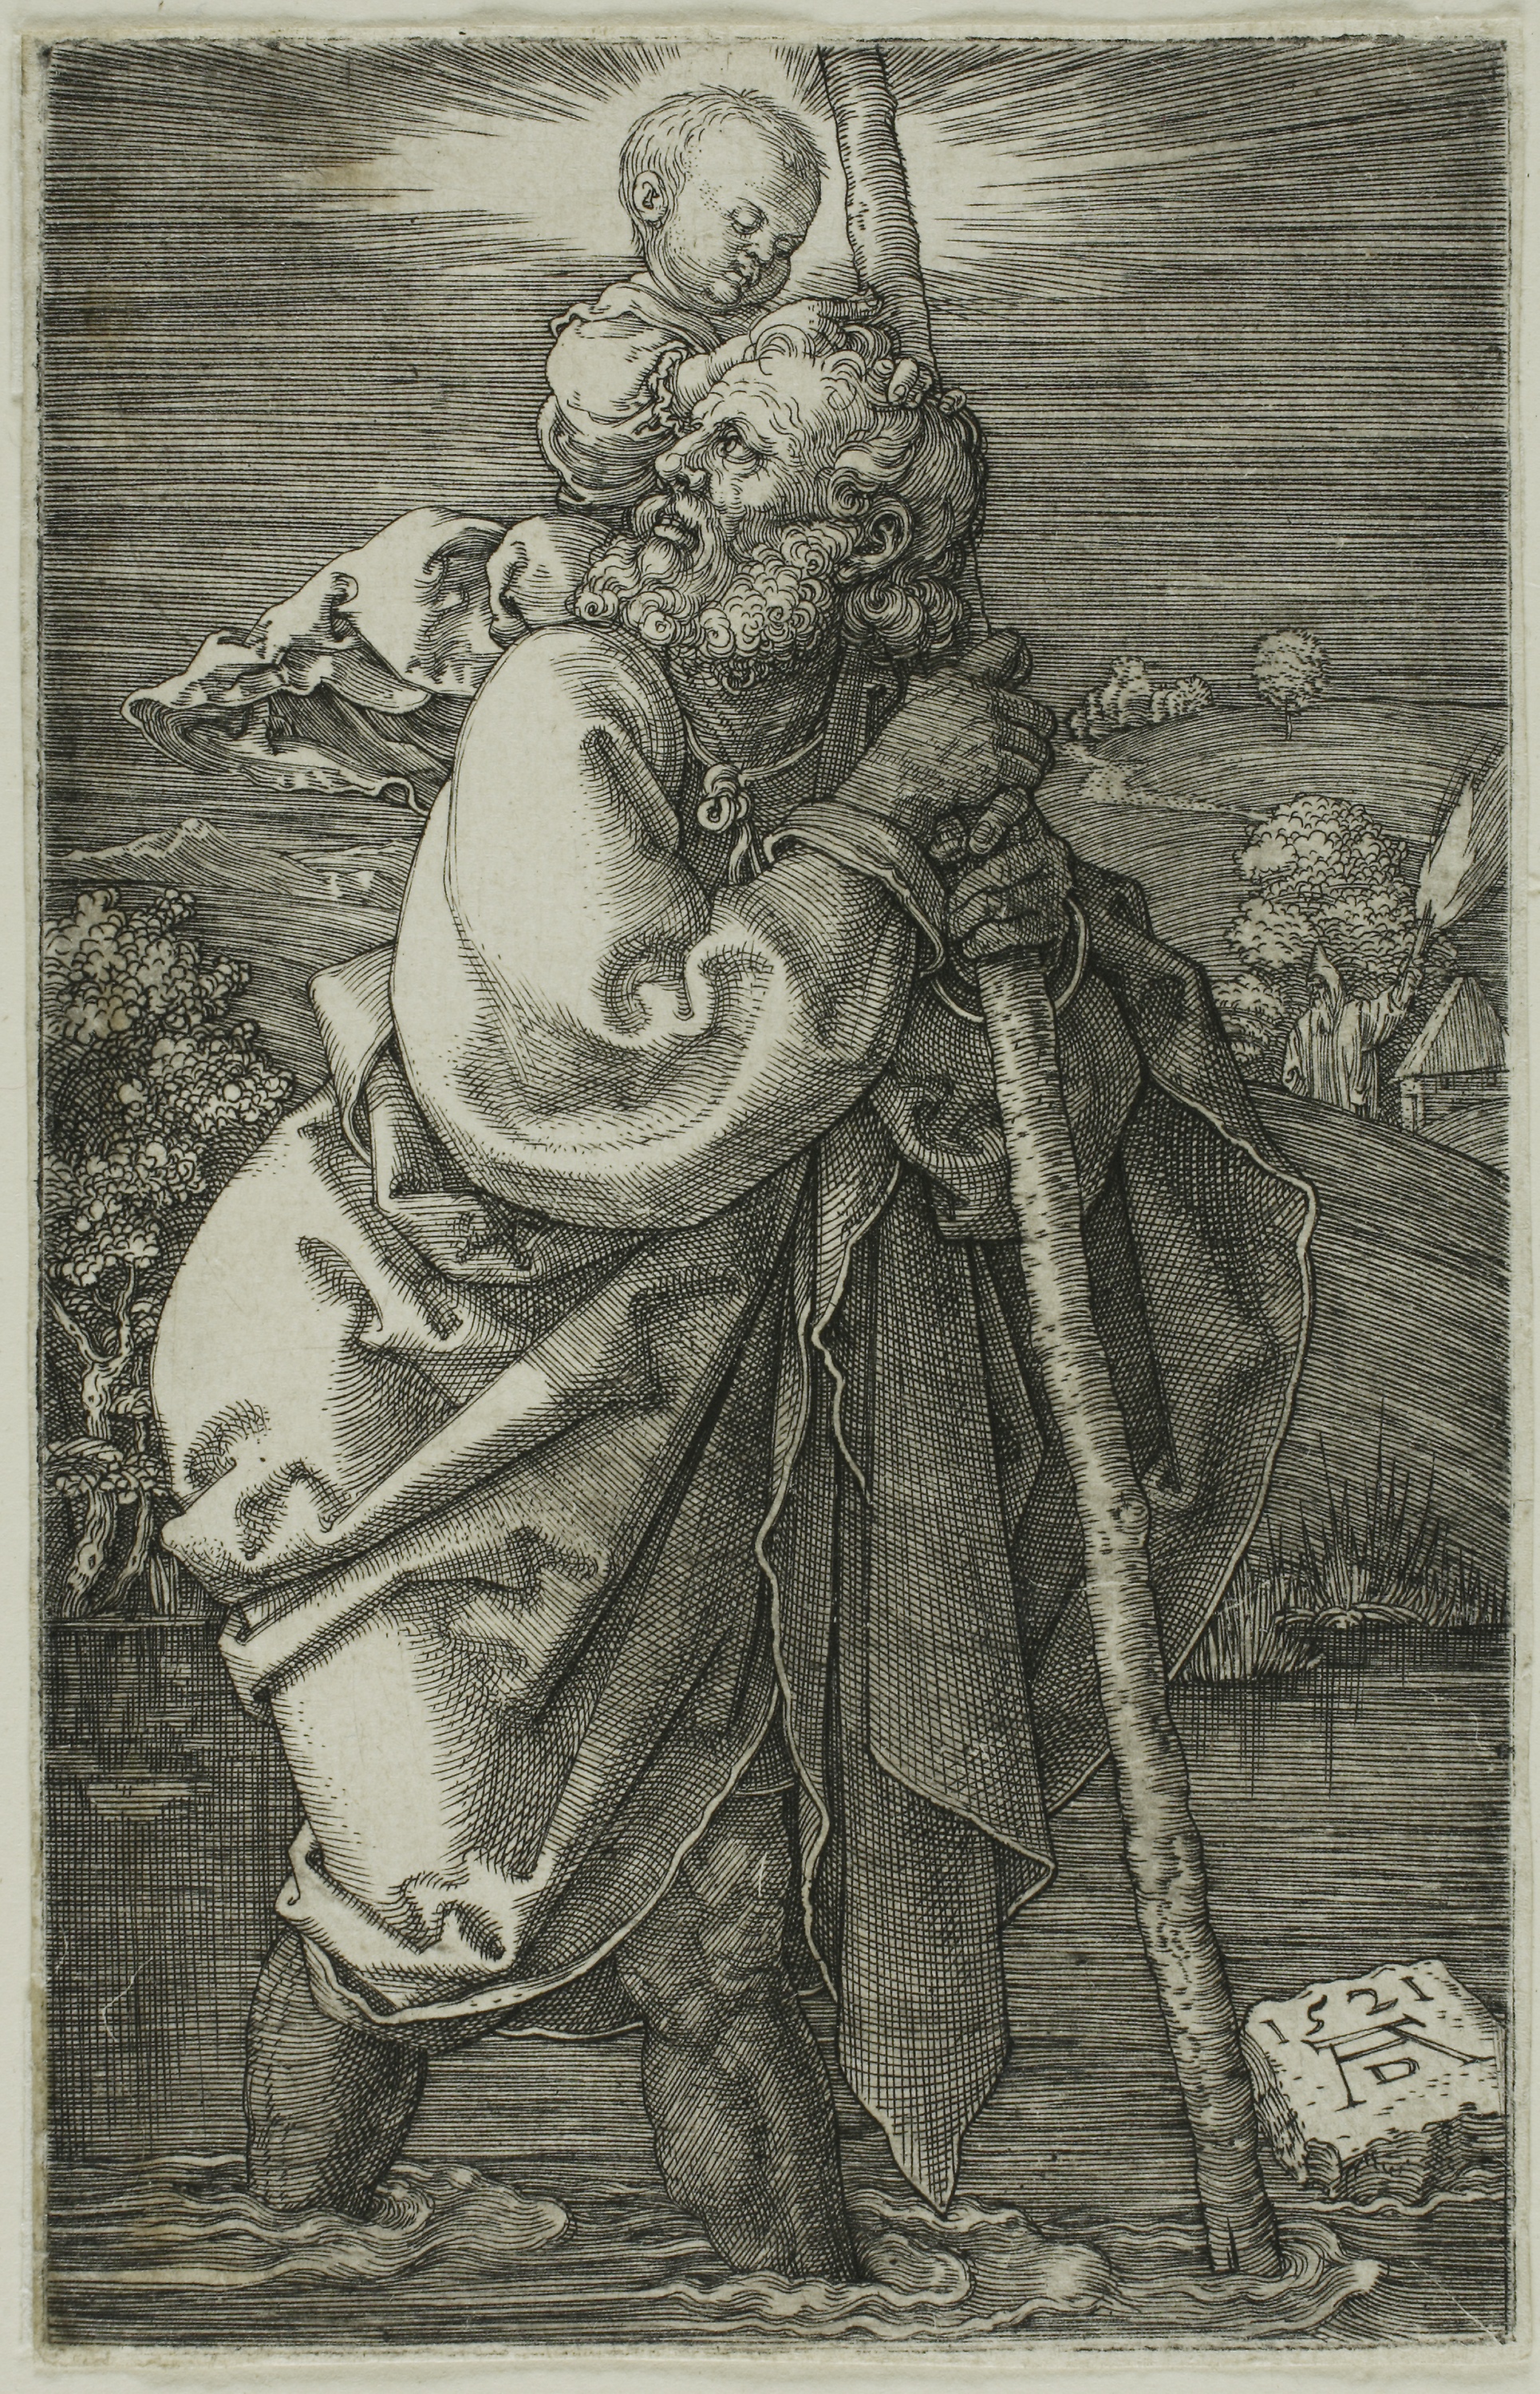
art, history, tree, black and white, artwork, visual arts, drawing, illustration